Lampricide

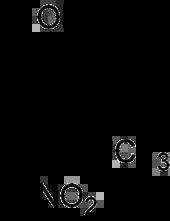
Chemical structure of 3-trifluoromethyl-4-nitrophenol (TFM), a common lampricide

A lampricide is any chemical designed to target the larvae of lampreys in river systems before they develop into parasitic adults. One lampricide is used in the headwaters of Lake Champlain and the Great Lakes to control the sea lamprey ("Petromyzon marinus"), an invasive species to these lakes.